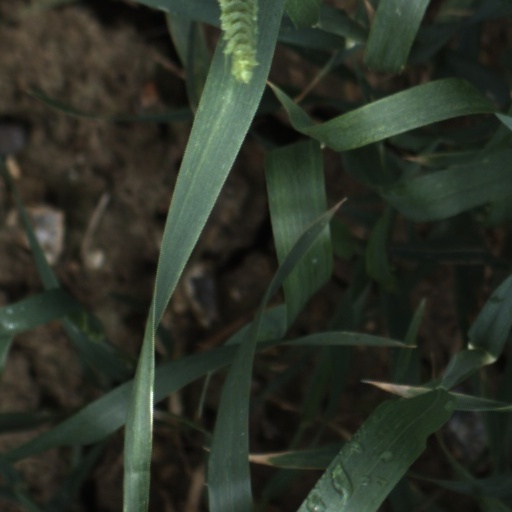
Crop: wheat